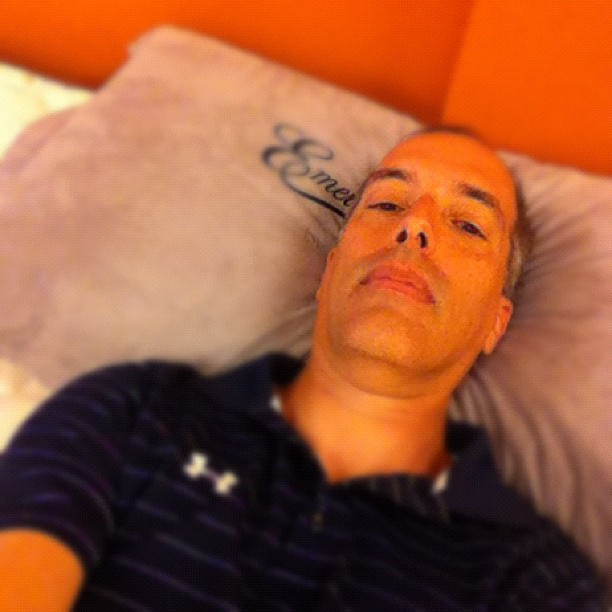
user: Given an image and a question. Answer the question in a short answer. Question: What activity is taking place here? Short Answer:
assistant: selfie